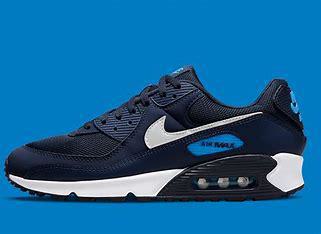
Brand: Nike
Model: Air Max 90 Sale